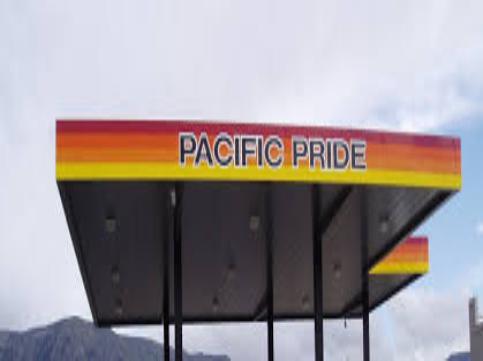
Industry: Transportation